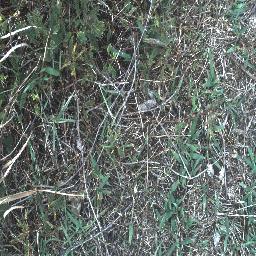
Label: negative